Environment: real
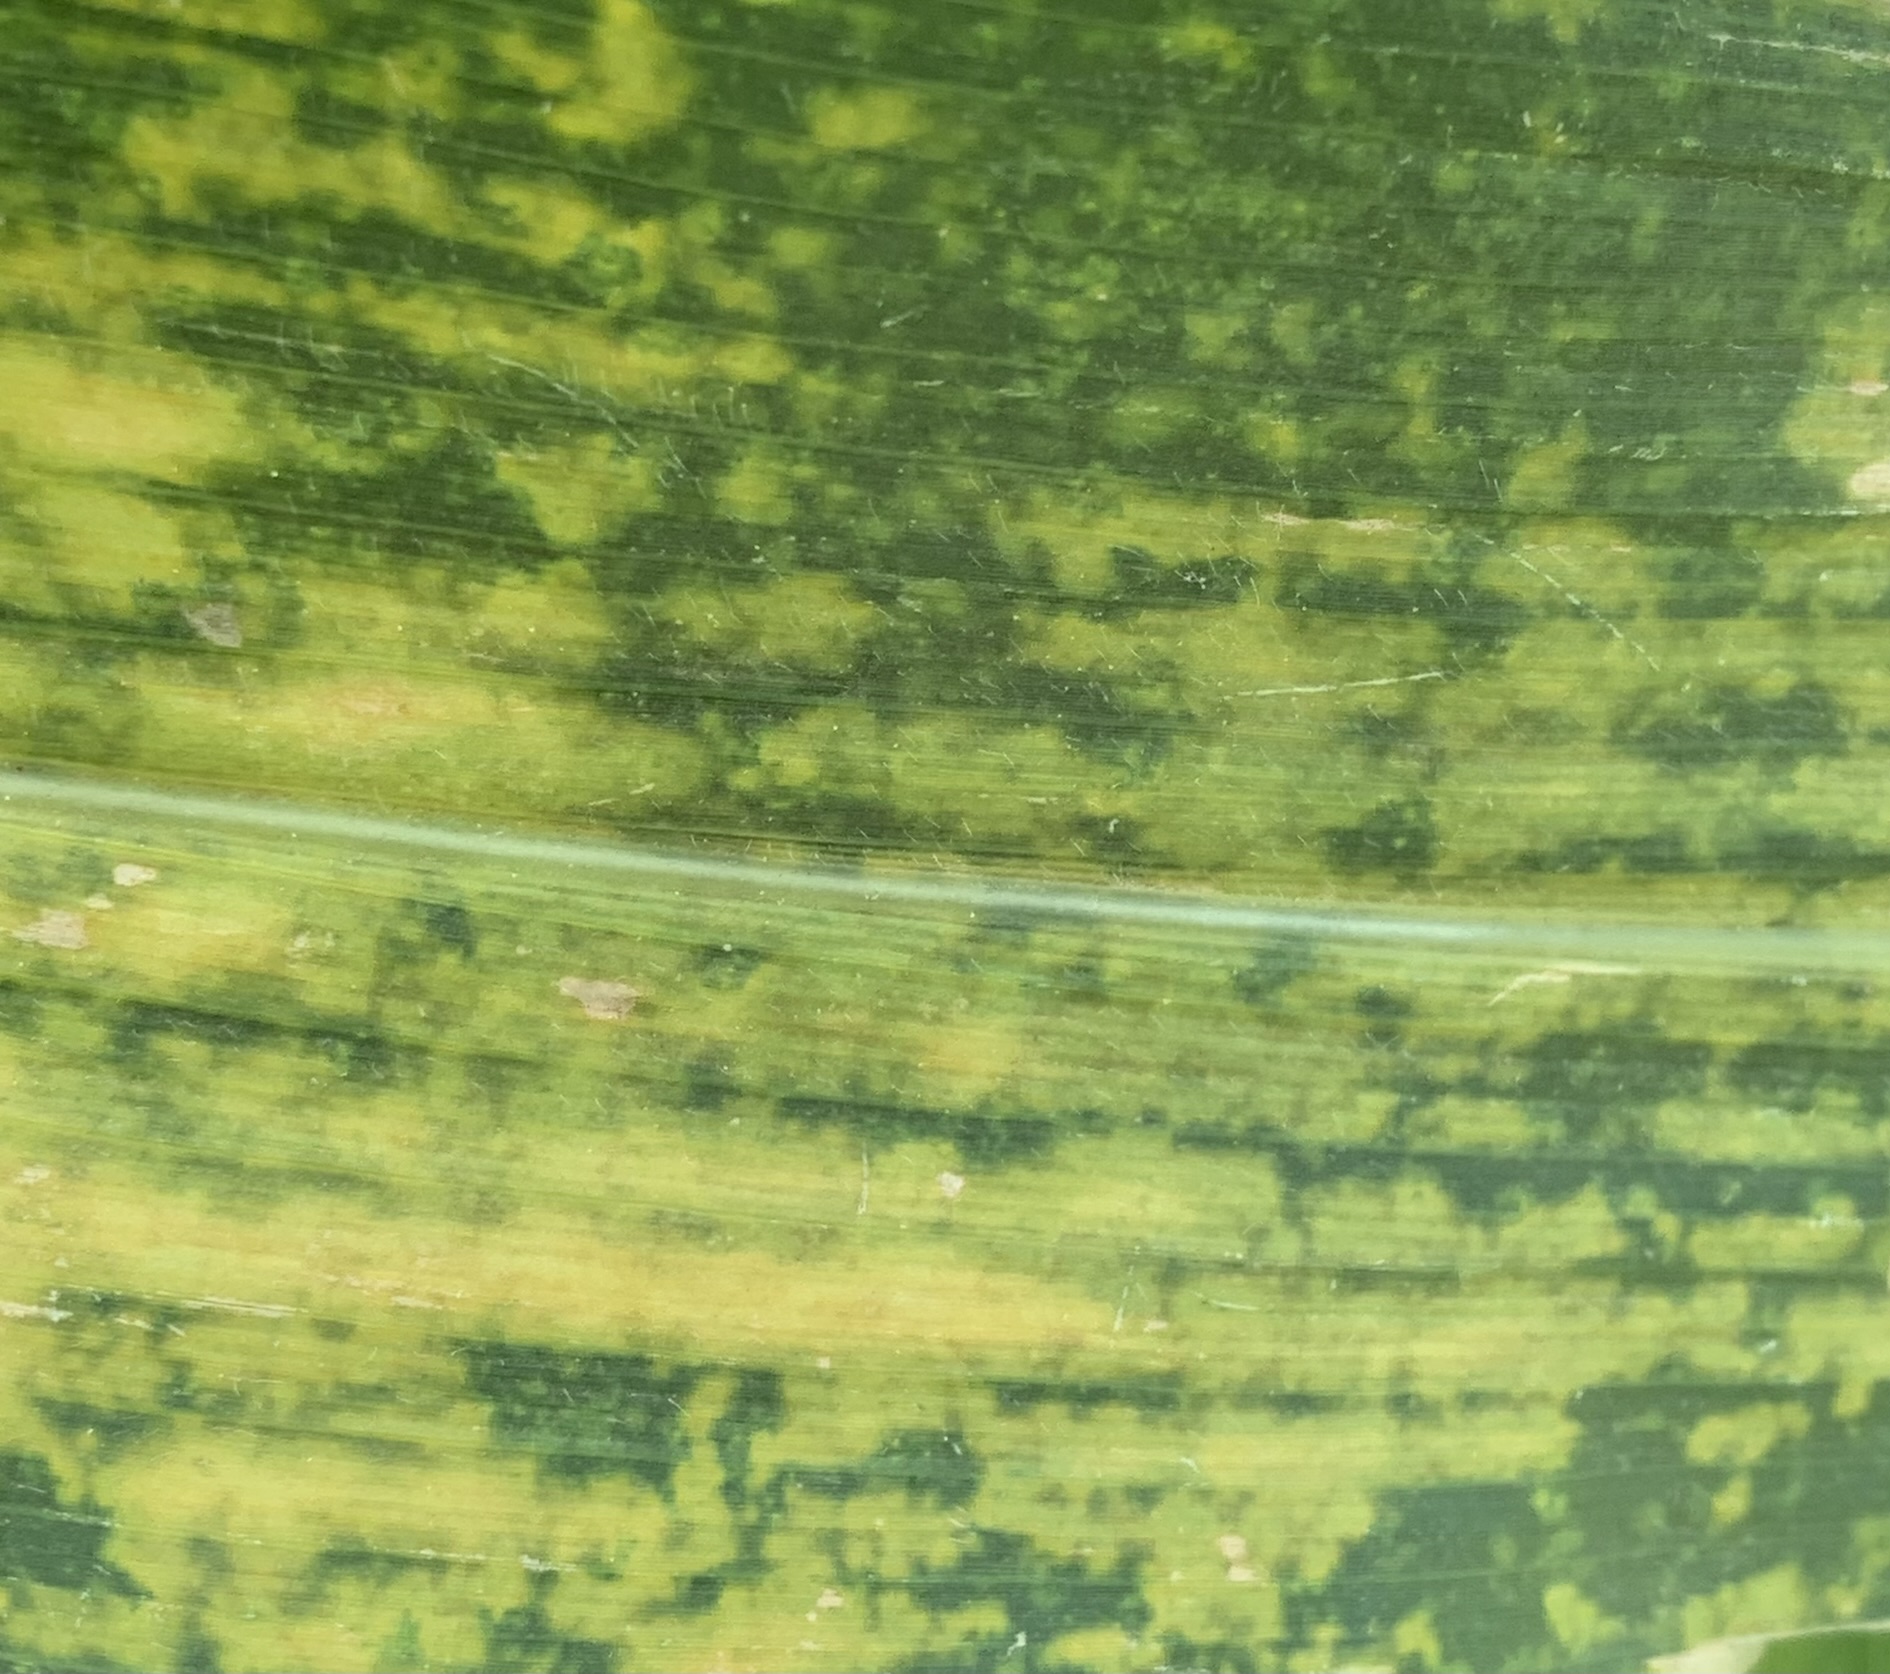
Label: lethal_necrosis